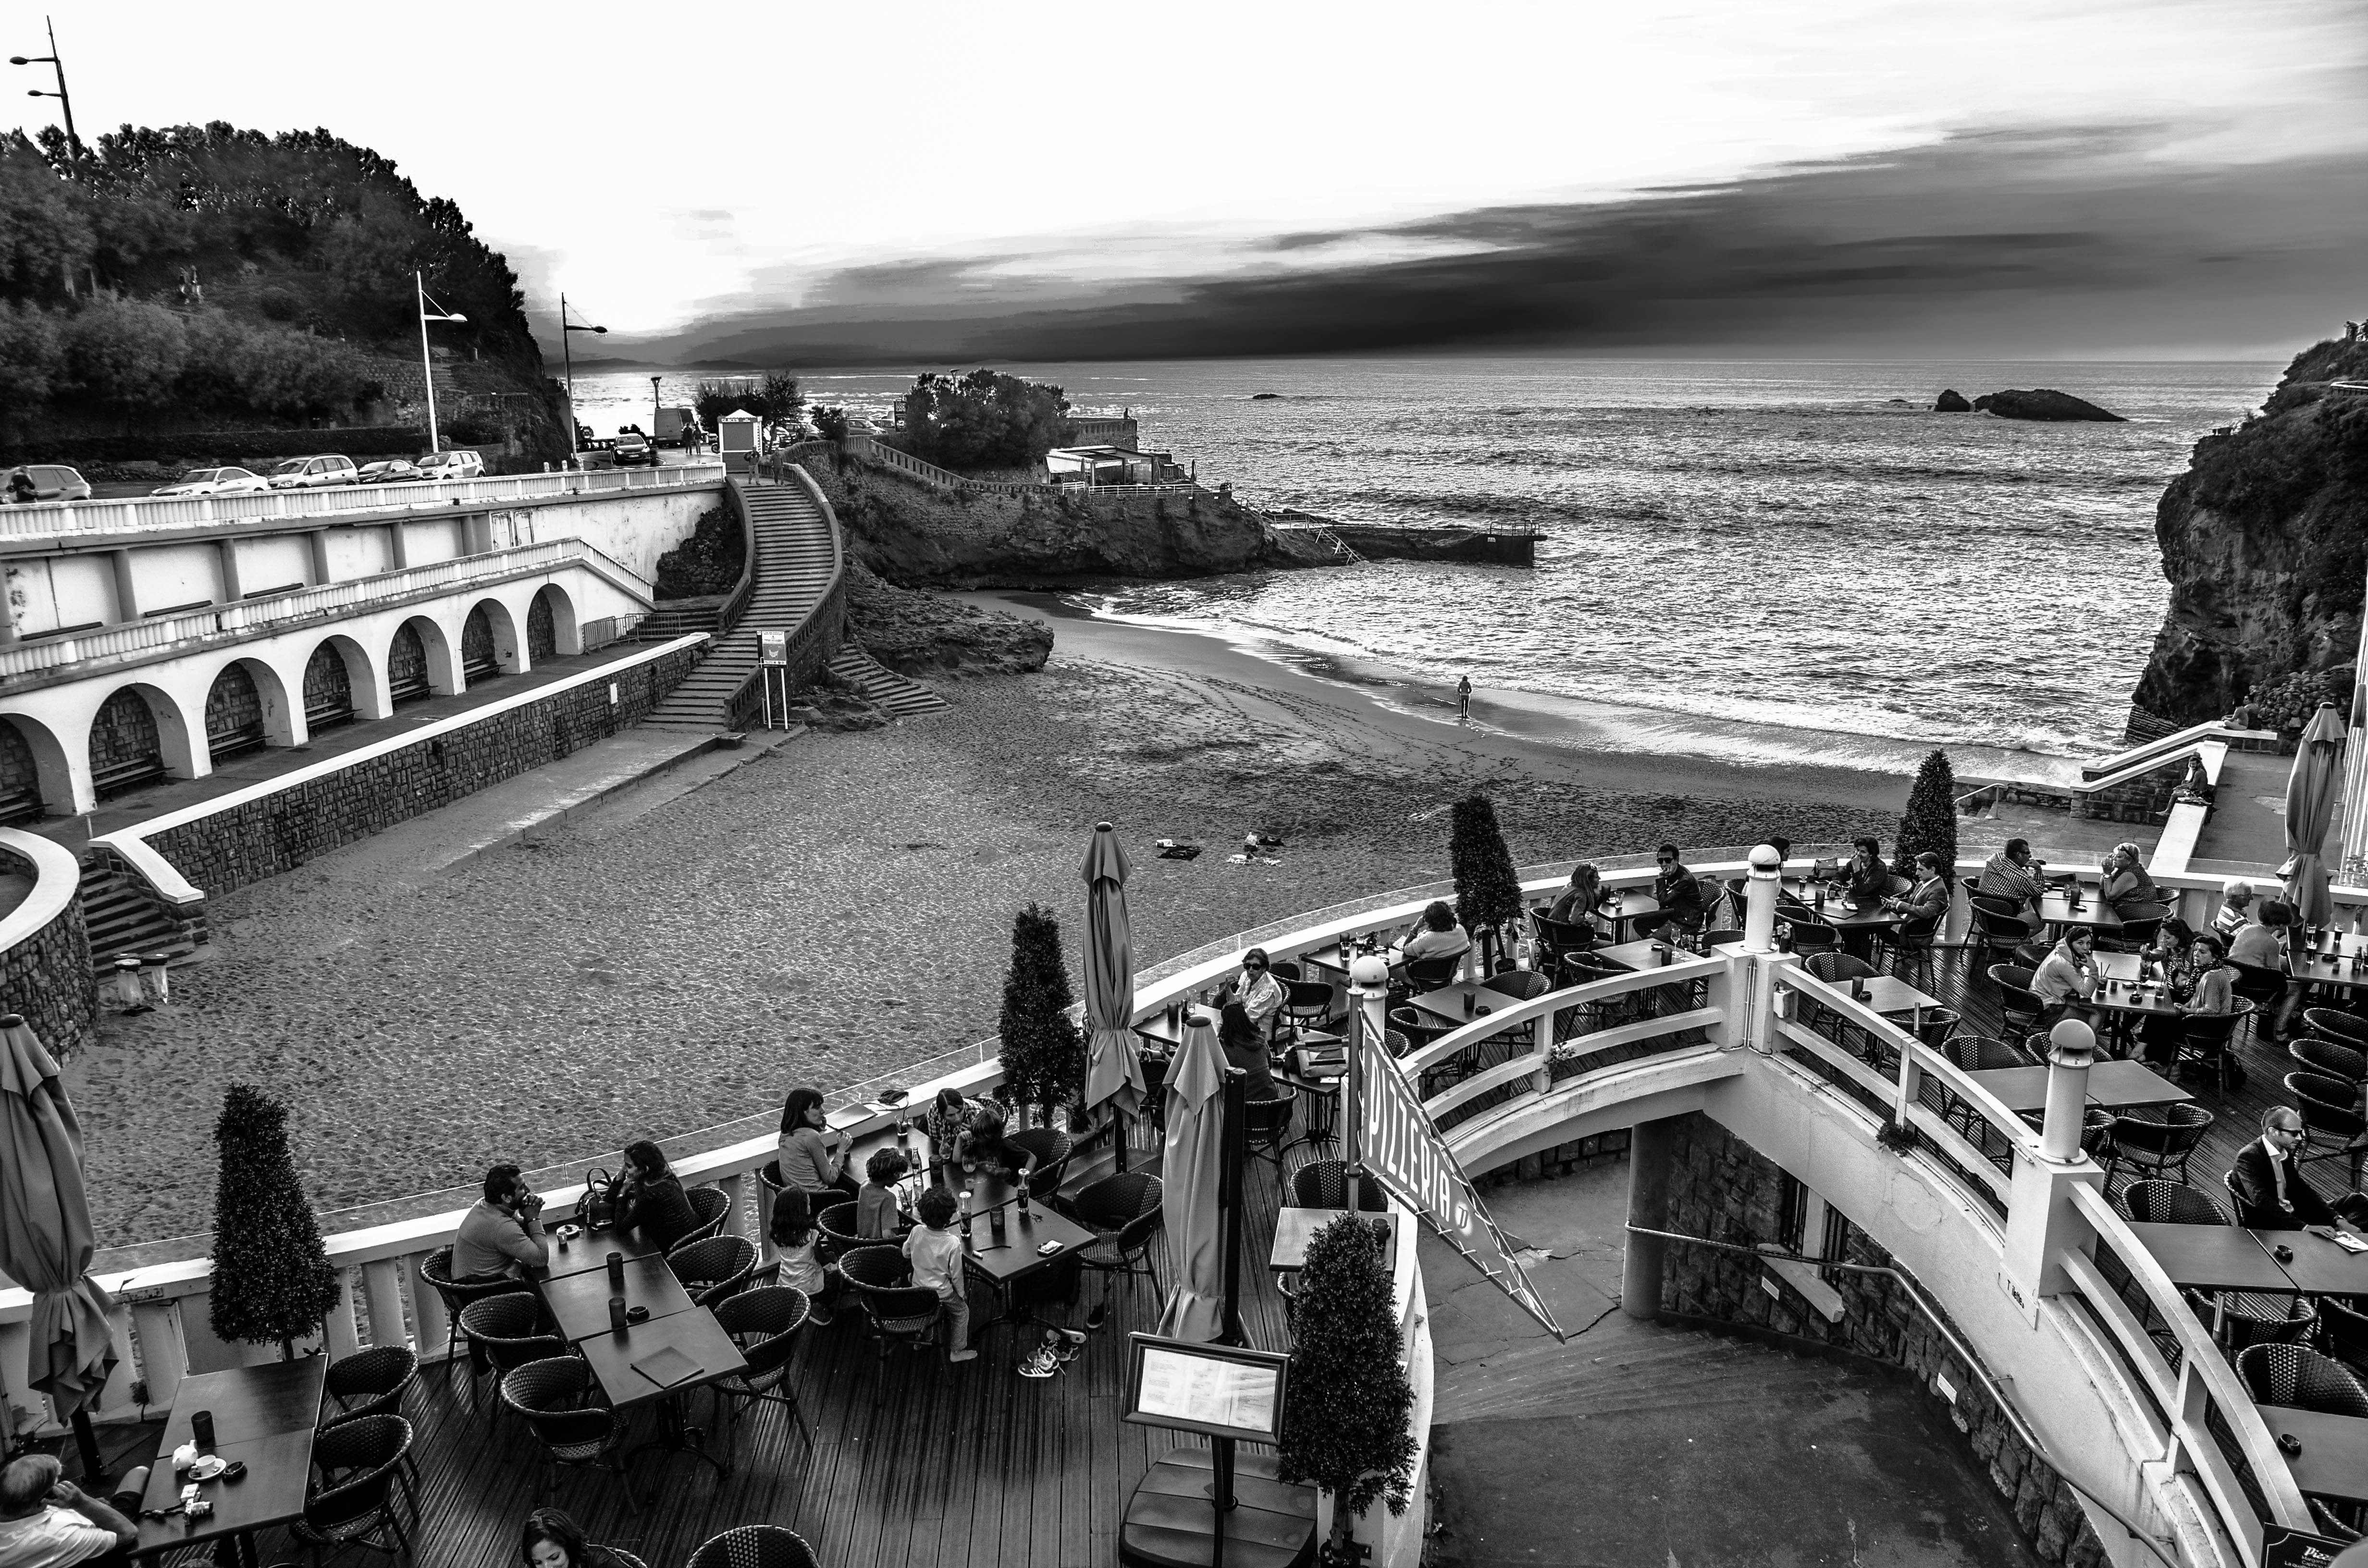
black and white, photography, cityscape, transport, monochrome, waterway, aerial photography, monochrome photography